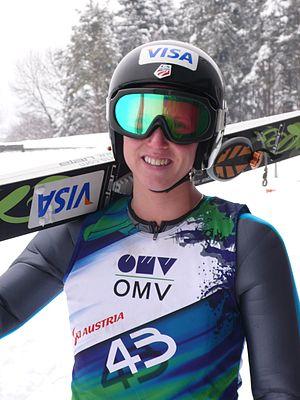
Alissa Johnson, à la Coupe continentale féminine de saut à ski à Villach le 12 fvrier 2010.